Lisa McElwee-White

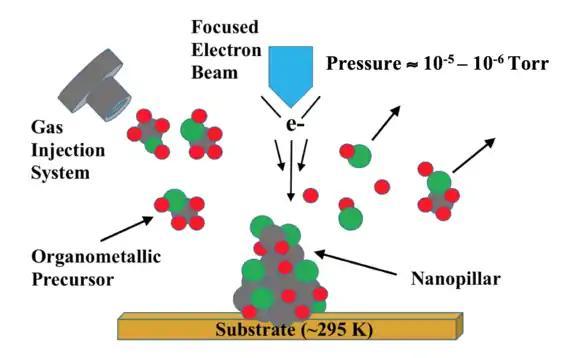

McElwee-White enjoys playing the flute. She was able to perform in several concerts such as the “Lobby Concert” and the “Flute Choir Showcase” with the Gainesville Flute Ensemble in the 32nd Annual Convention of the National Flute Association in August 2004.